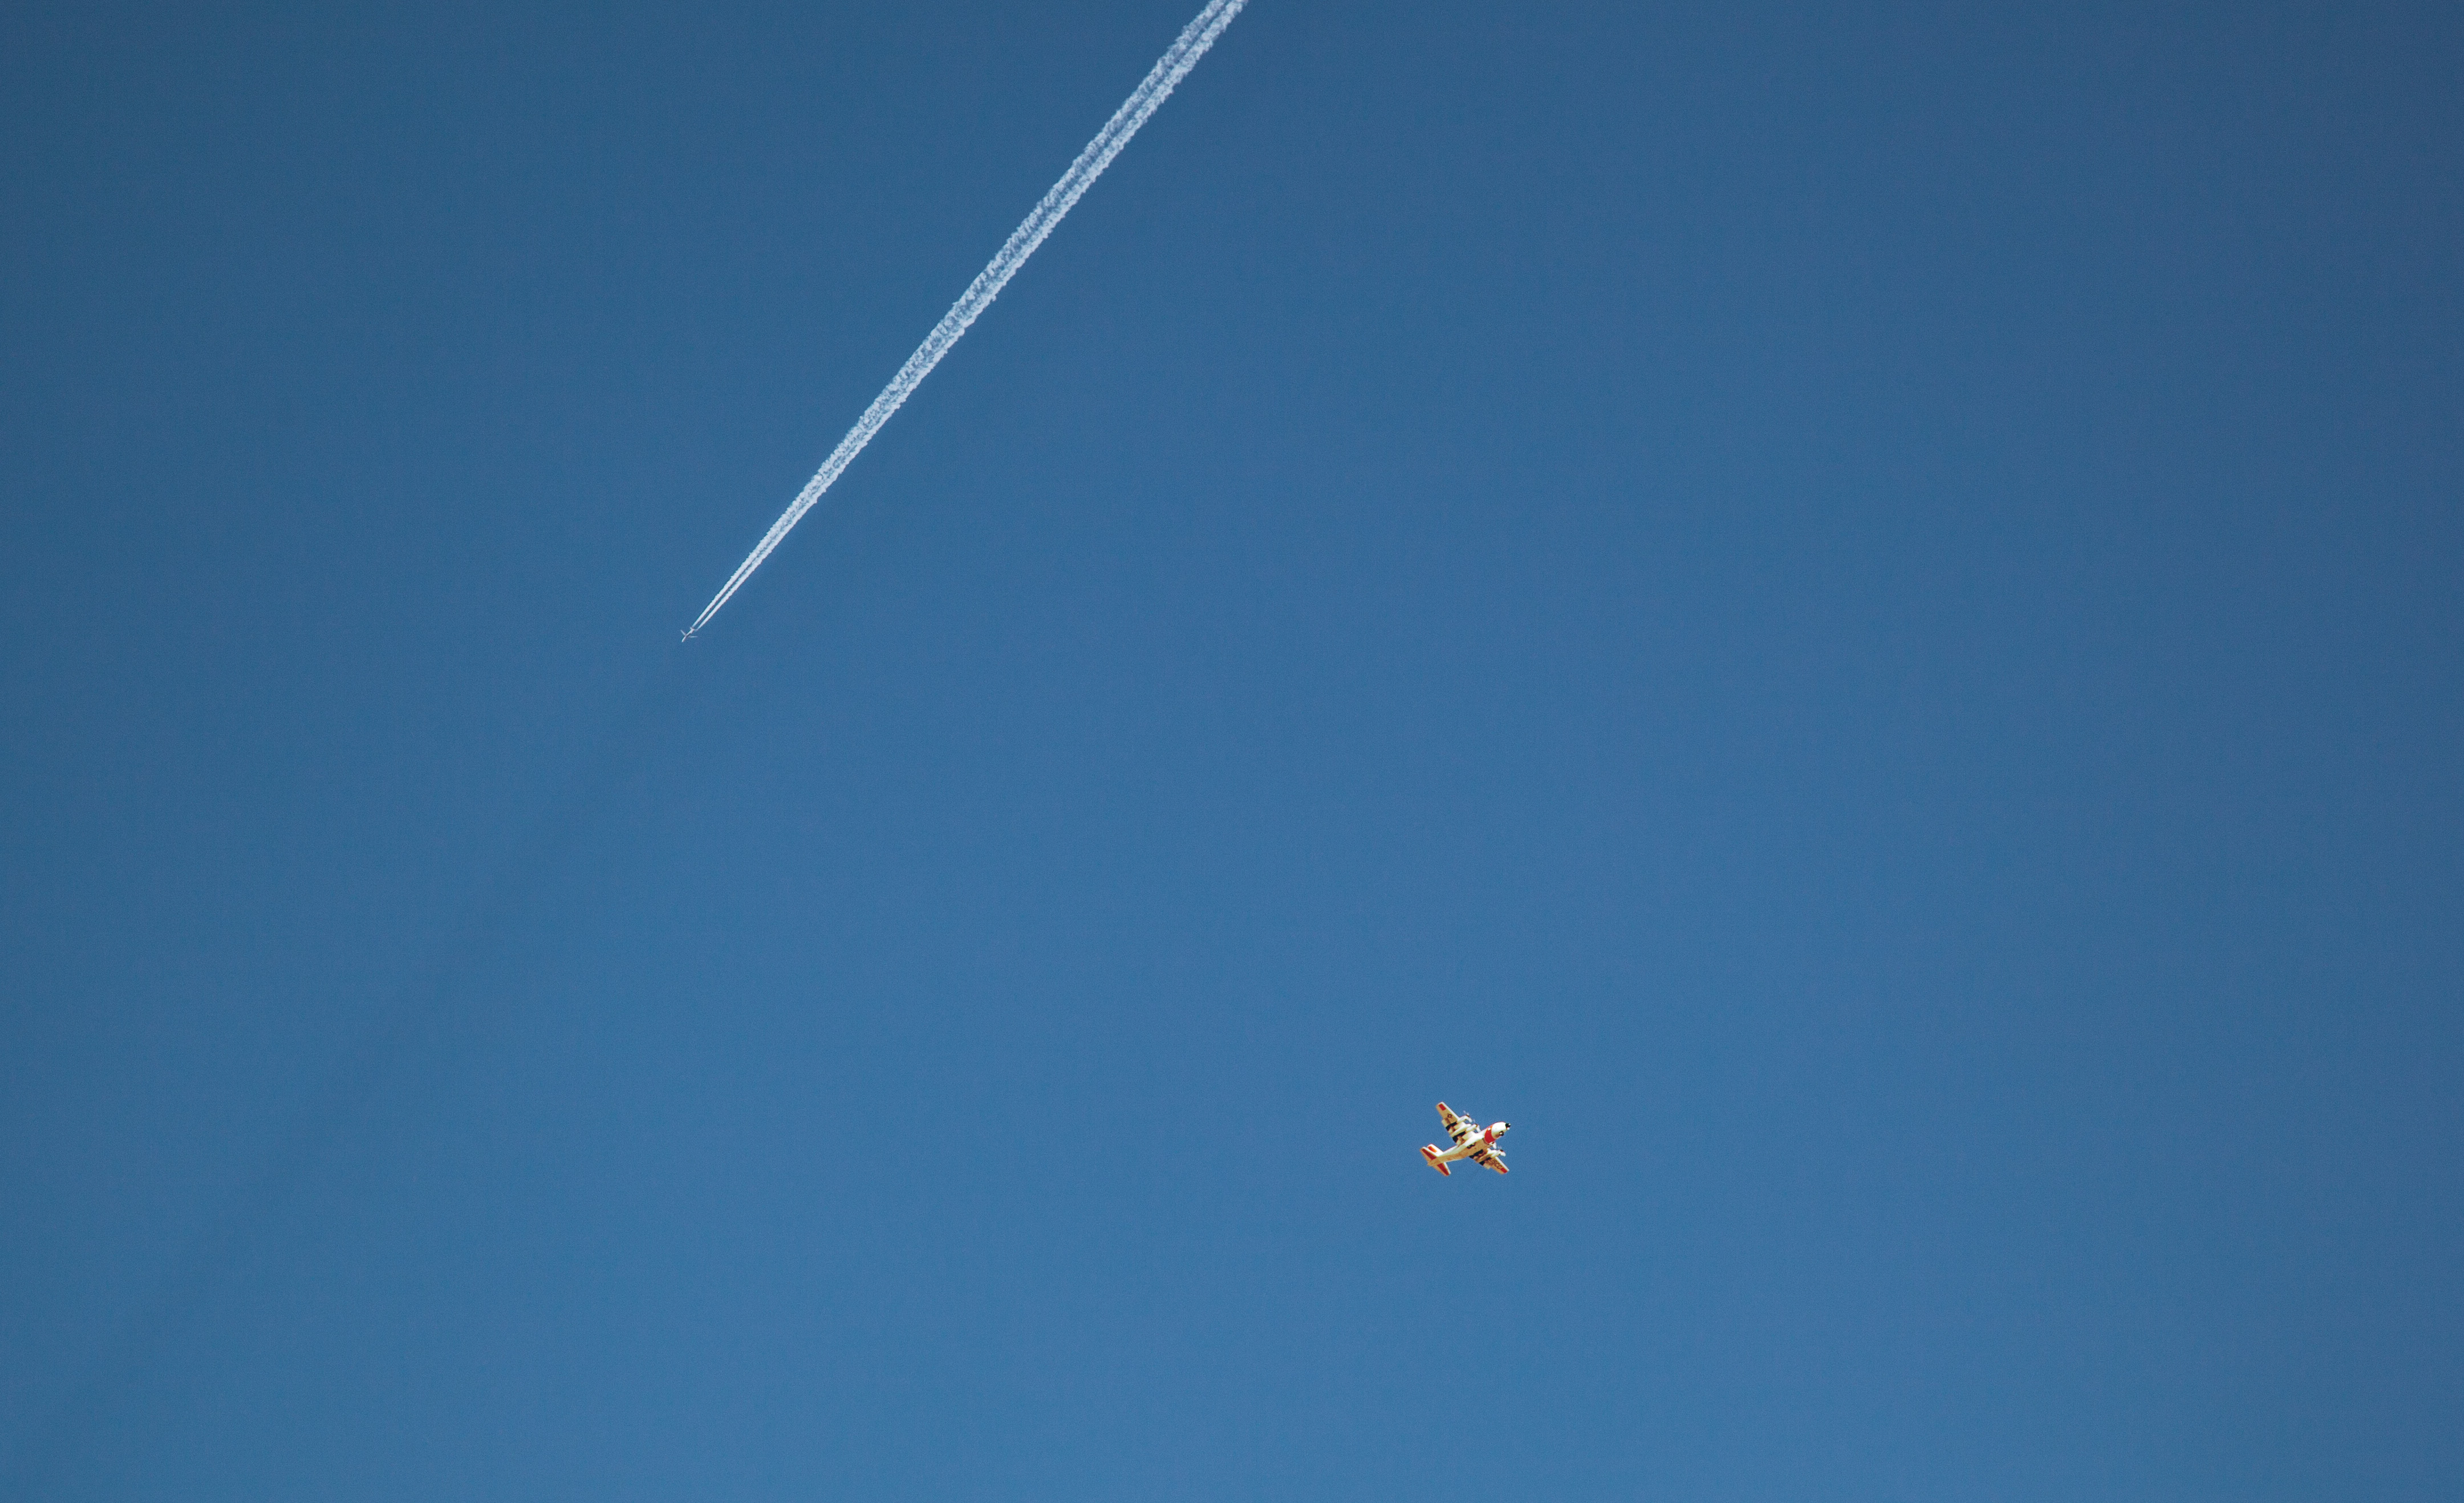
wing, sky, airplane, aircraft, line, vehicle, flight, toy, contrail, terrestrial, o2, n2, coastguard, shaow, c130h, atmosphere of earth, windsports